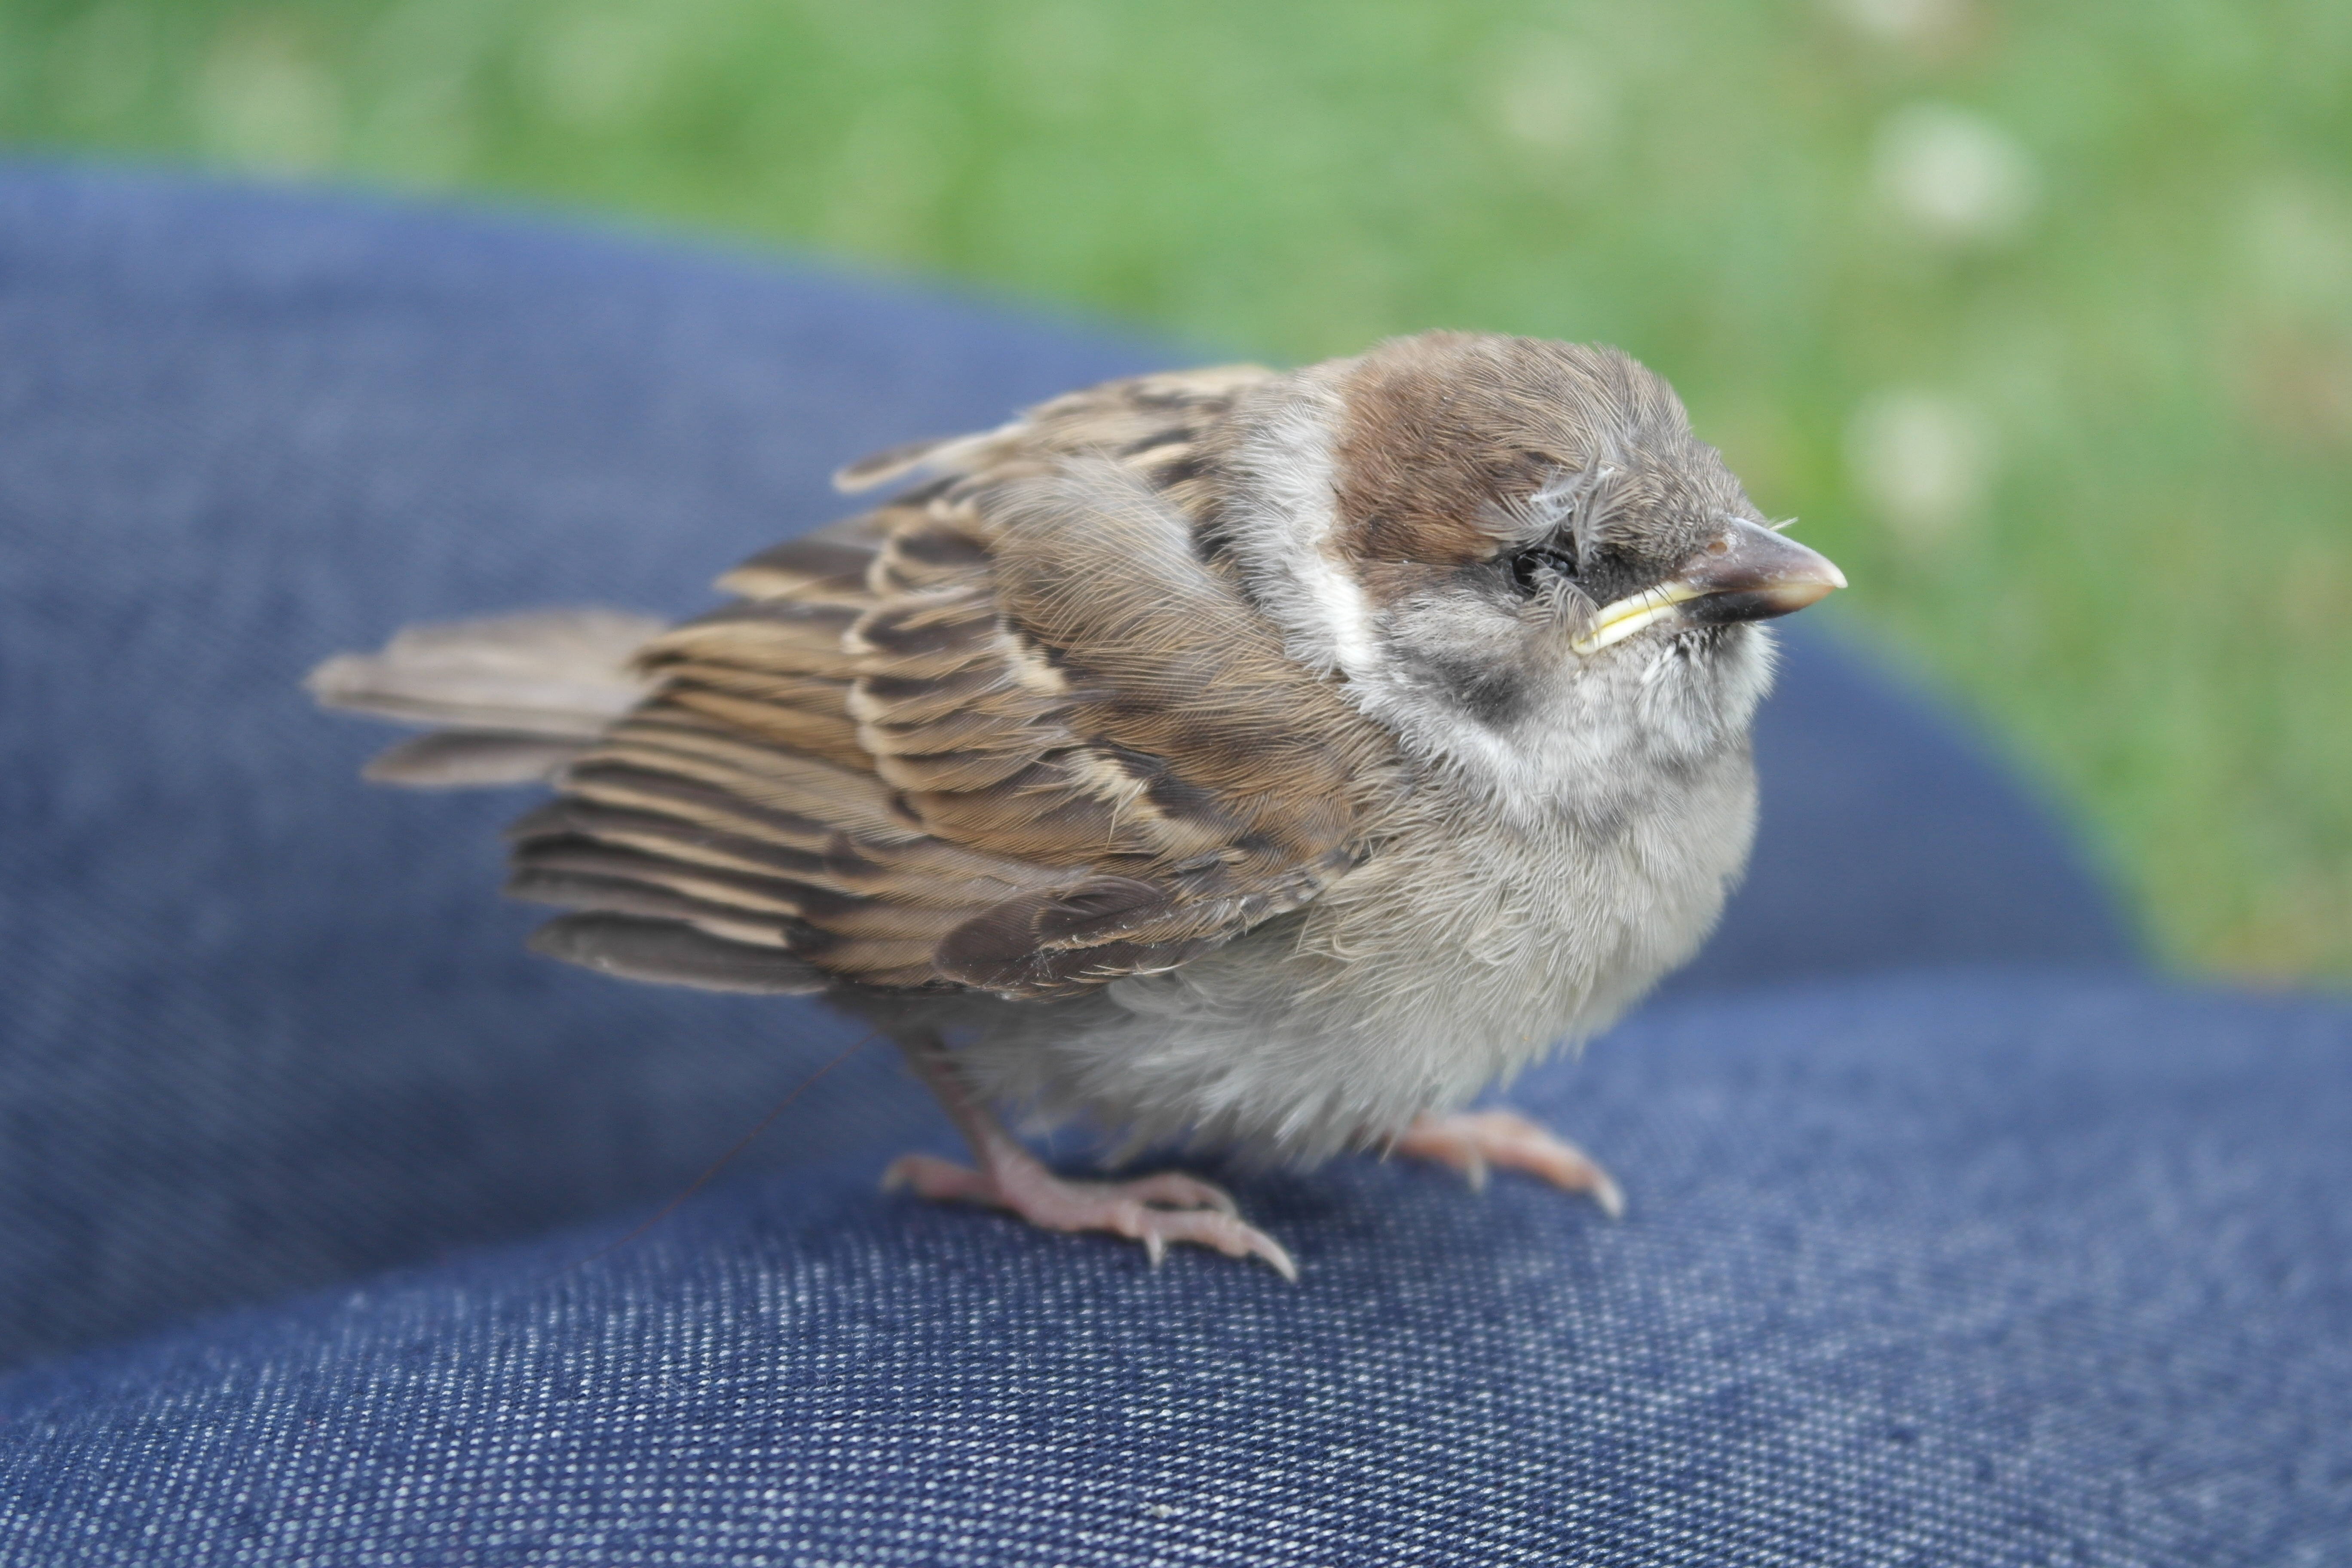
bird, wildlife, young, beak, fauna, vertebrate, sparrow, finch, house sparrow, perching bird, emberizidae